Tomb of Abdolabad

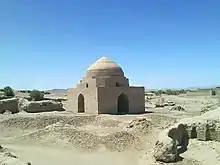

The Tomb of Abdolabad is a historic tomb and chahartaqi of the Ilkhanid era in Abdolabad village at Bardaskan County.The tomb was added to the list of National Monuments of Iran as the 10,908th monument.